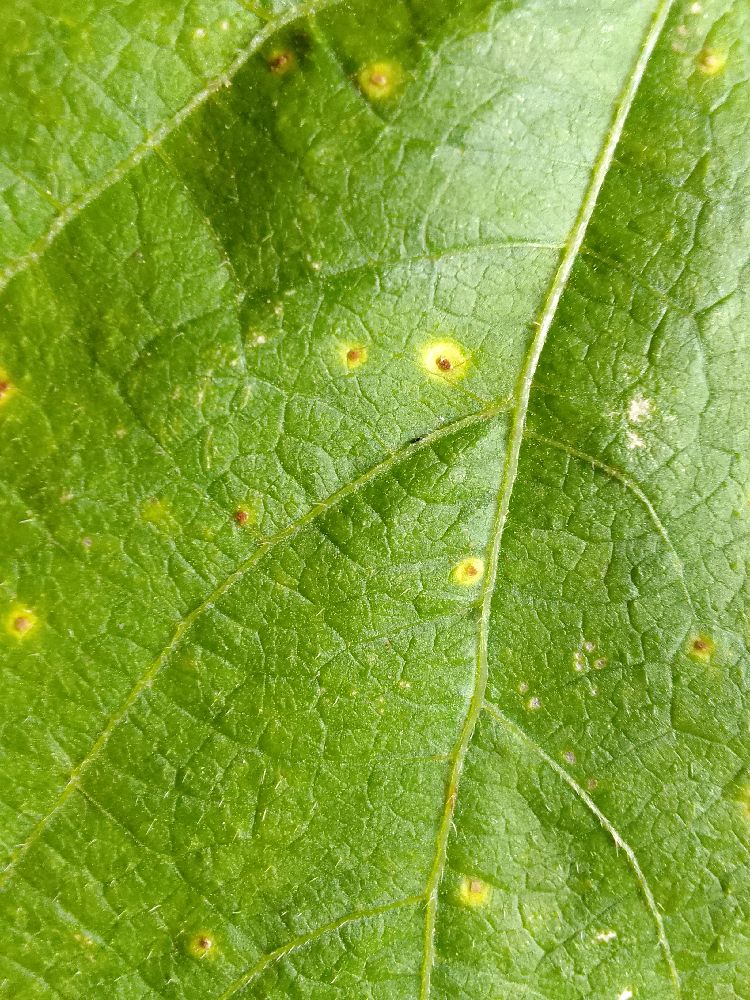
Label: rust